Doug Marrone

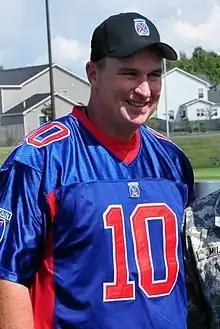
Marrone in 2012

Douglas Charles Marrone (born July 25, 1964) is an American football coach and former offensive tackle. He is currently the offensive line coach for the New England Patriots of the National Football League (NFL). He played in the NFL for the Miami Dolphins and New Orleans Saints. He came to prominence as the head coach at Syracuse from 2009 to 2012, where he previously played college football. He also served as the head coach of the NFL's Buffalo Bills from 2013 to 2014 and the Jacksonville Jaguars from 2016 to 2020.